Teragaki Izō

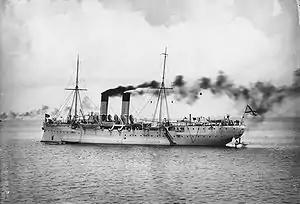
"Amur" at anchor which sunk the "Hatsuse" and "Yashima" were laid by the "Amur" in the middle of the night.

The battleships "Hatsuse", "Shikishima", "Yashima", "Tatsuta" and "Kasagi" led by Maj. Gen. Nashiba Tokioki, were wary of the entrance to Lushun, but around 11:00 am, at the waters southeast, the "Hatsuse" was struck by a naval mine. Nashiba ordered his successor to change hands, but "Yashima" was subsequently struck by a mine. the "Shikishima" was the second ship located between the two ships. There were various opinions about the measures to be taken but Teragaki passed near the side of "Hatsuse" and withdrew. This measure by Teragaki was based on the judgment that "if there are mines, there are no two in the same place. The Combined Fleet lost 33% of its main force due to the sinking of "Hatsuse" and "Yashima" while the Russian Pacific Squadron was still alive and the Second Pacific Squadron expecting to arrive soon. In this dire situation, Teragaki shed tears without words at "Mikasa" who went to the report. In addition, one sailor of the "Shikishima" was killed in action.